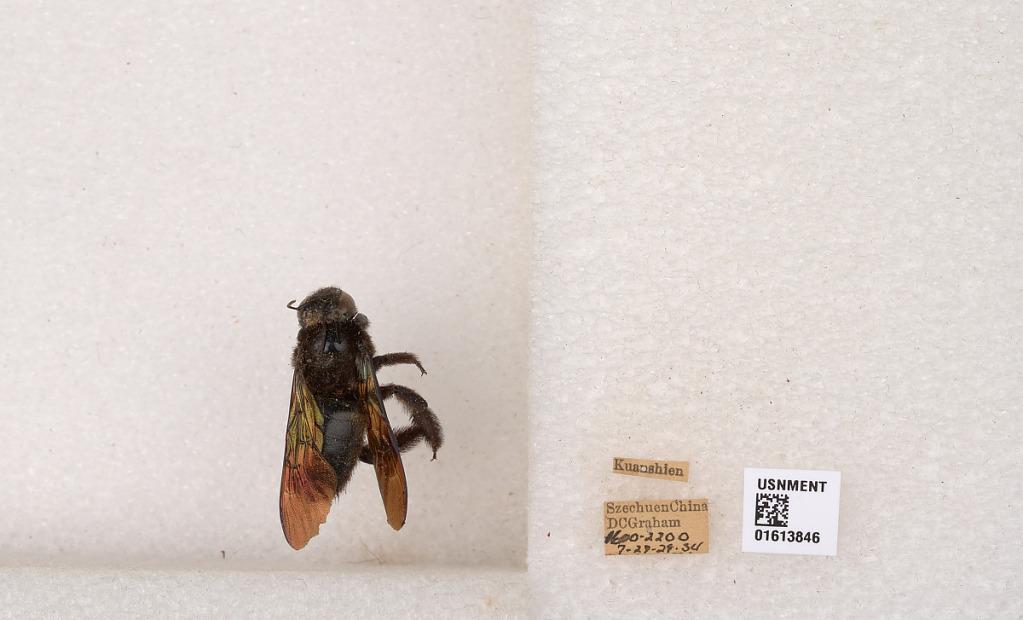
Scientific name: Xylocopa (Biluna) tranquebarorum tranquebarorum (Swederus)
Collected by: D. Graham
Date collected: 1934-7-27
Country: China
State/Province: Sichuan
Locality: Kuanshien